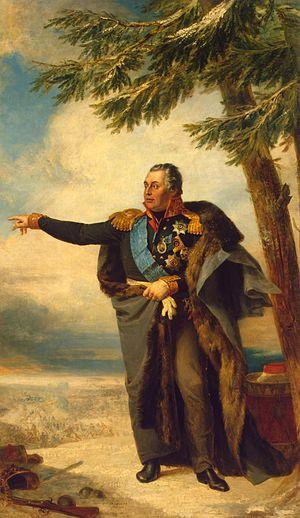
Mikhaïl Illarionovitch Golenichtchev-Koutouzov, prince de Smolensk, né le 16 septembre 1745 à Saint-Pétersbourg et mort le 28 avril 1813 à Bunzlau en Silésie, est le général en chef des armées de Russie, sous le règne du tsar Alexandre Iᵉʳ. Relevé momentanément de ses fonctions à la suite de la bataille d'Austerlitz, il est écarté de l'armée et nommé gouverneur de Kiev. Après son retour au commandement, il s'illustre lors de la campagne de Russie, où sa politique de la terre brûlée force Napoléon à la retraite. Il parvient par la suite à relever le moral de l'armée russe et à l'encourager à mener une contre-offensive, en organisant le harcèlement de la Grande Armée lors de la retraite française.